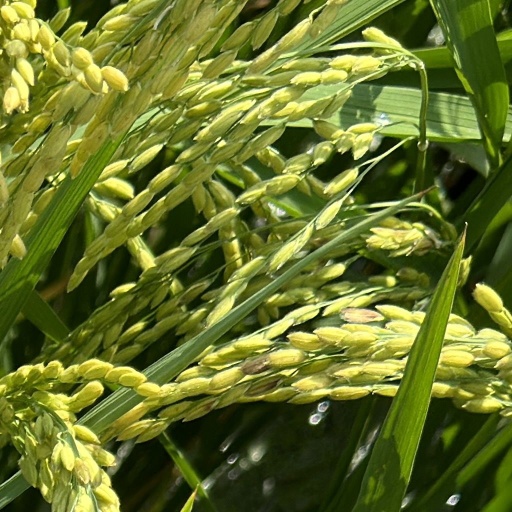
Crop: rice